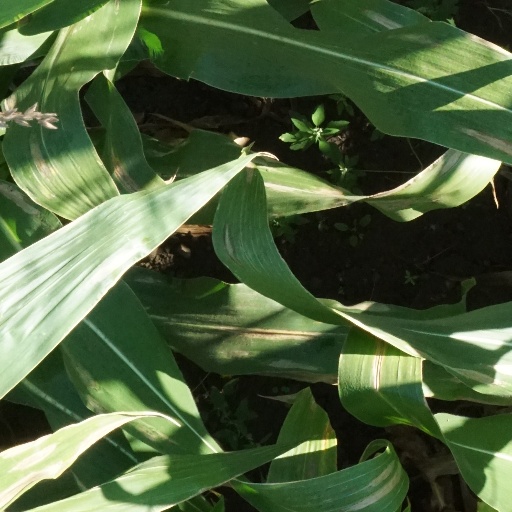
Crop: maize; corn